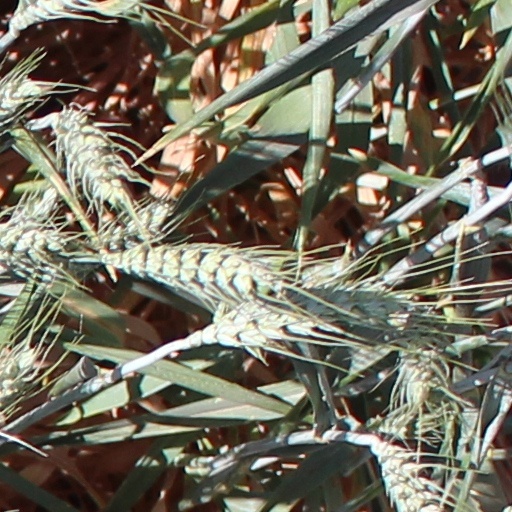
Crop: wheat